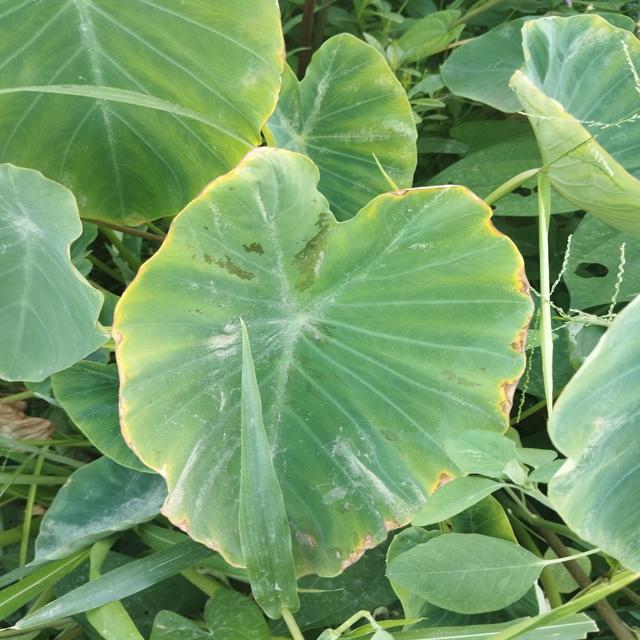
Label: Mid_Blight